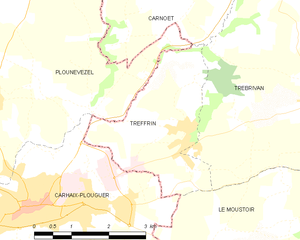
Treffrin [tʁɛfʁɛ̃] est une commune française située dans le département des Côtes-d'Armor, en région Bretagne.